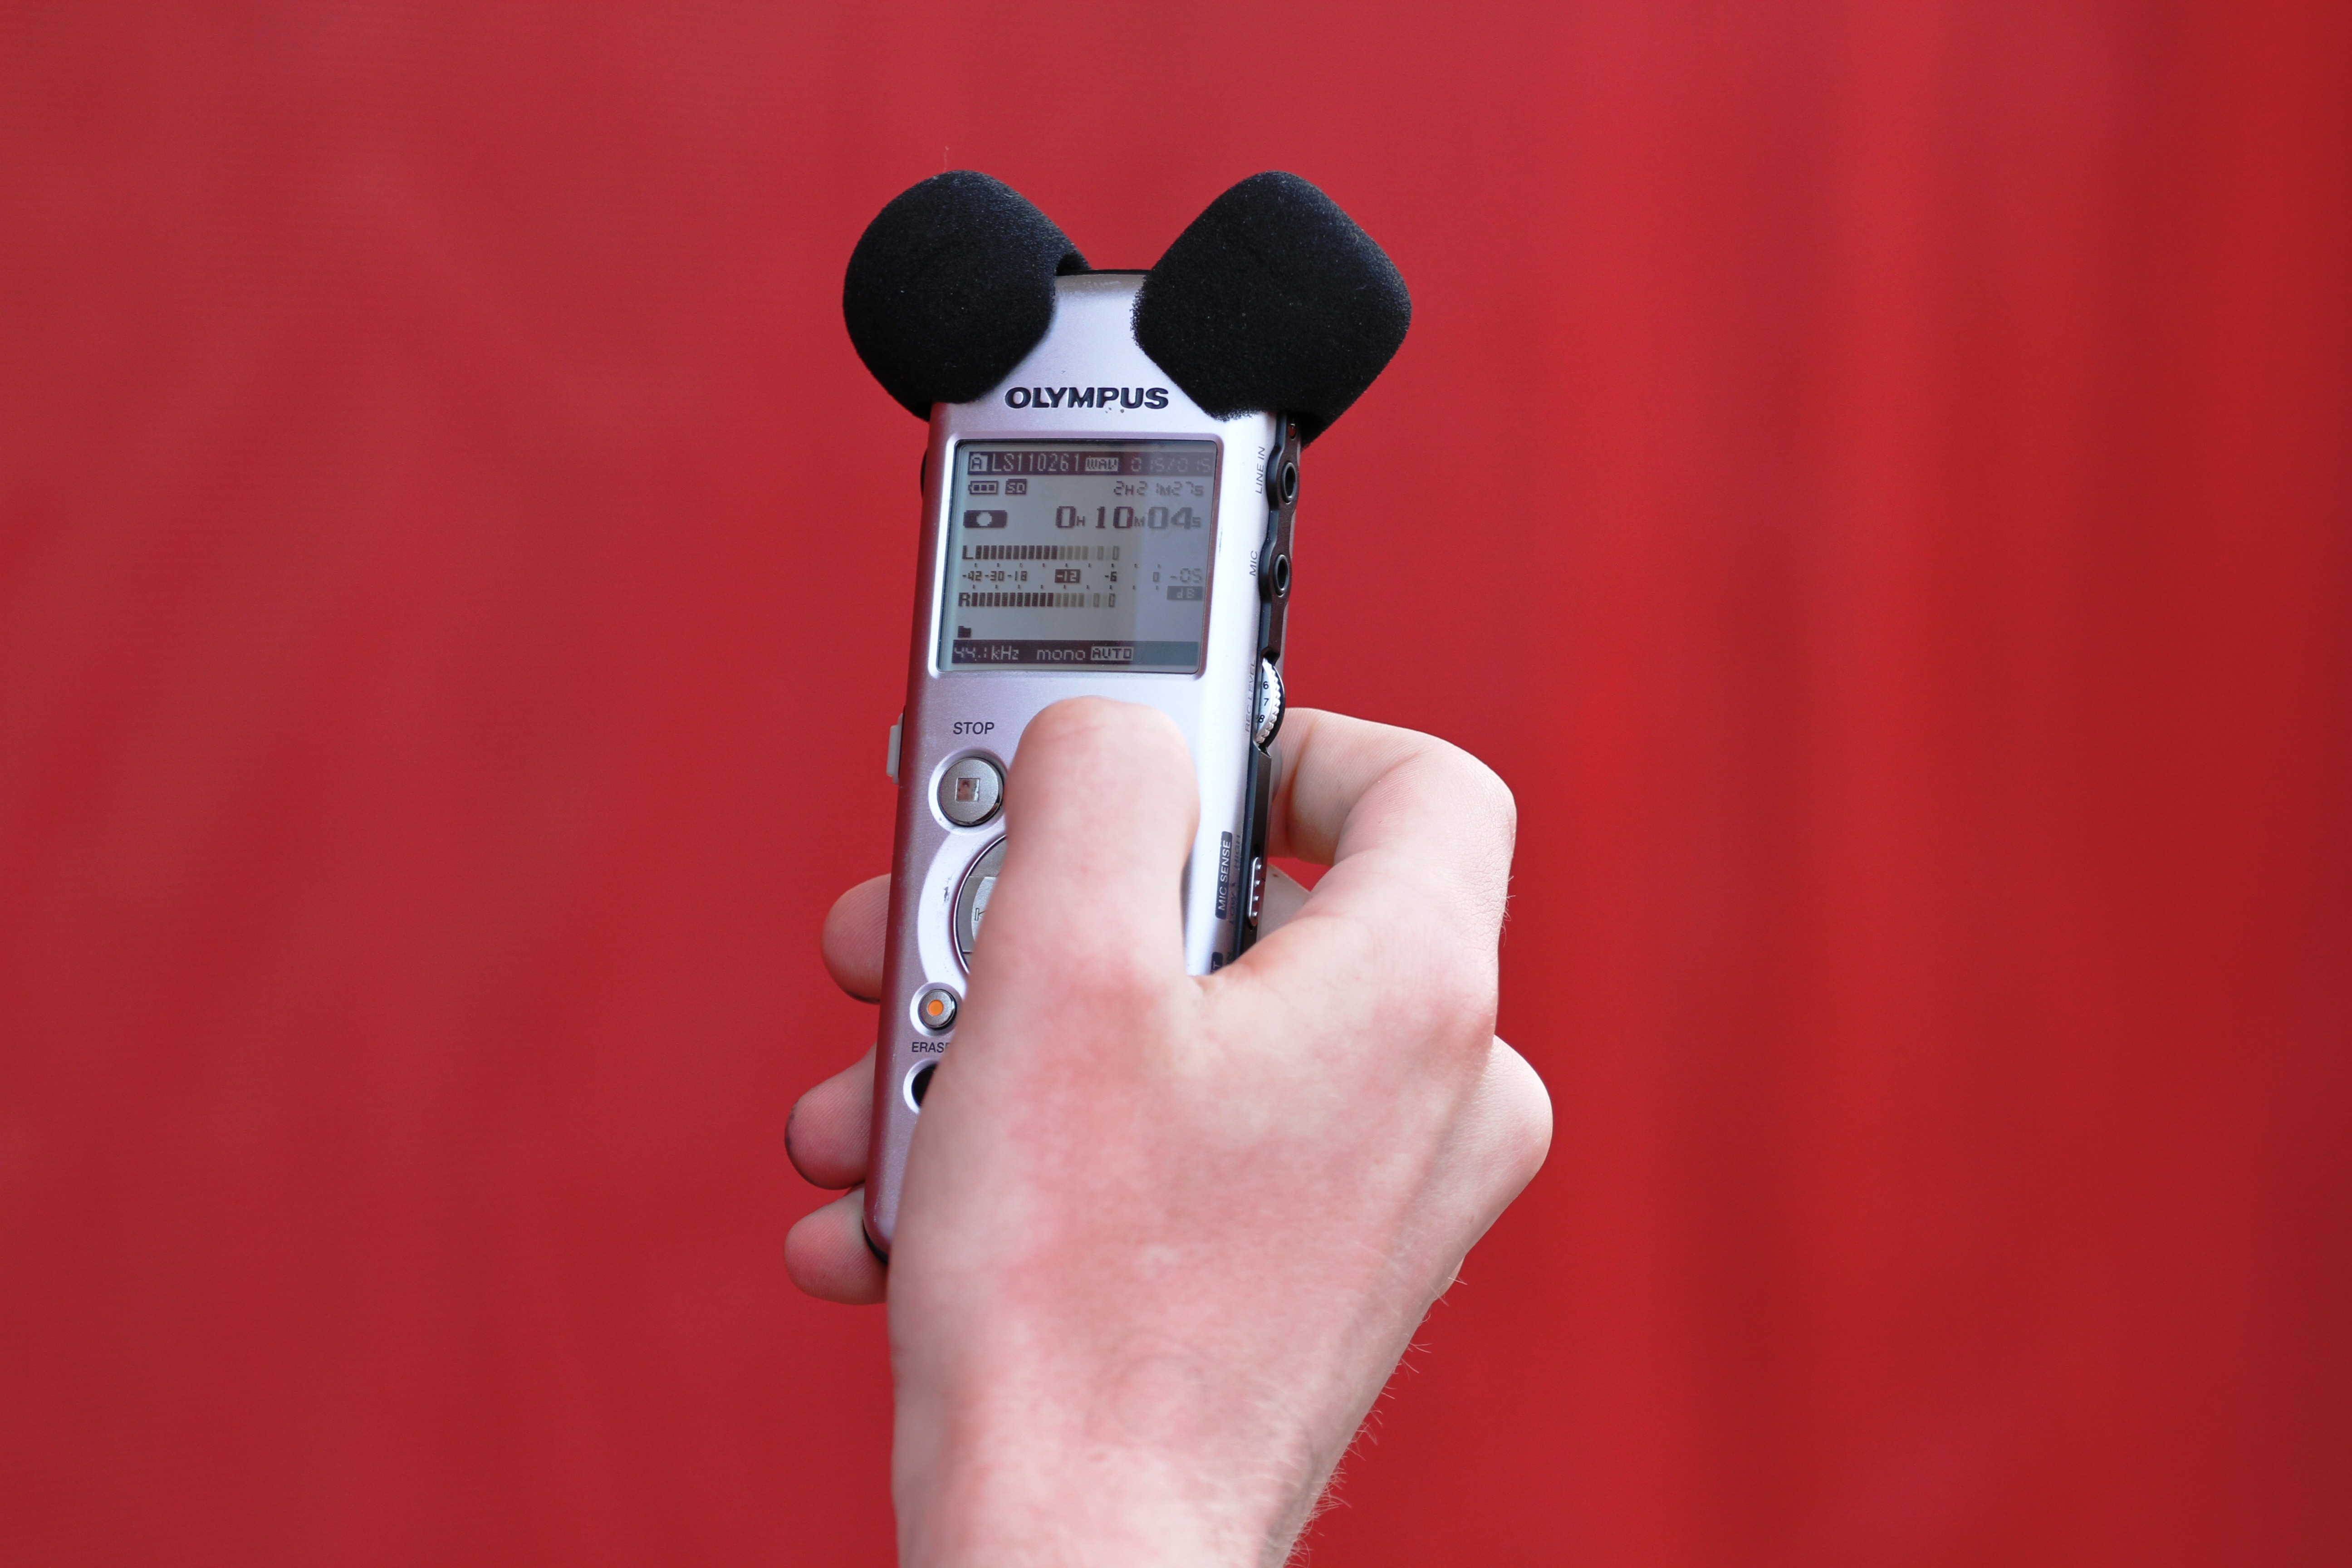
hand, finger, red, color, microphone, micro, device, close up, human body, stereo, recording, electronics, audio, microphones, sound, records, organ, sound recording, sense